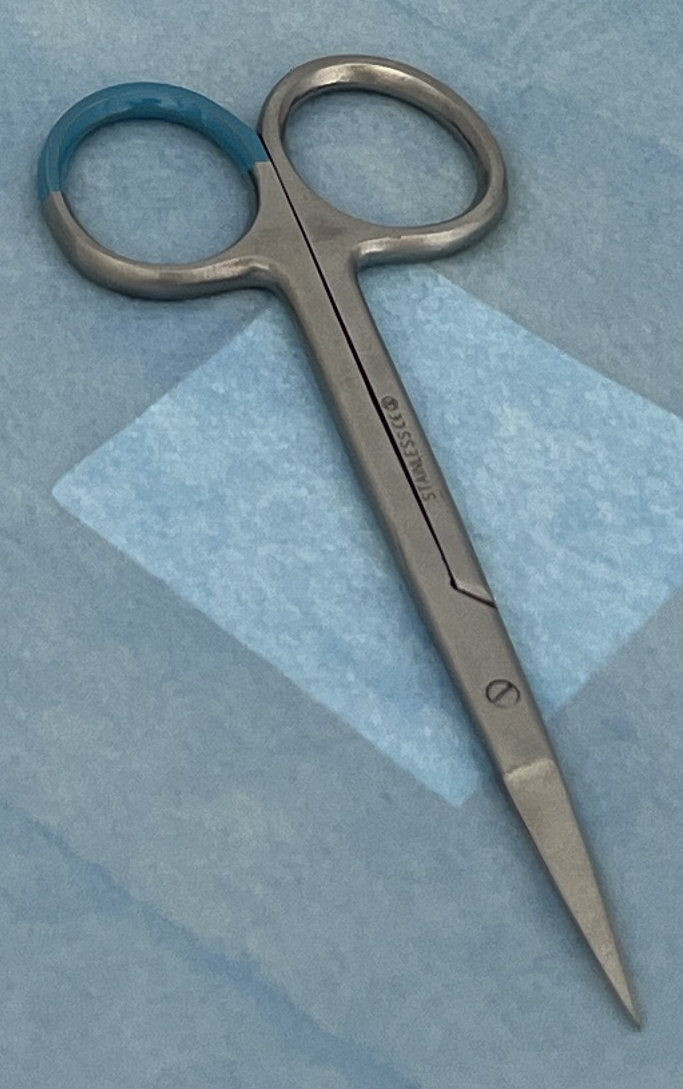
Hinged instrument state: closed